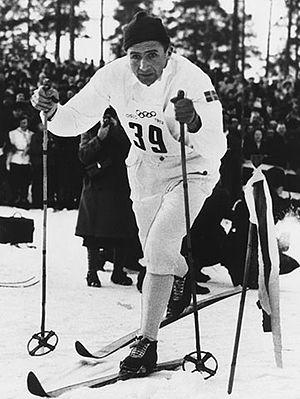
Nils Karlsson, Mora-Nisse, est un fondeur suédois. Il emporte le titre olympique du cinquante kilomètres des Jeux de 1958 à Saint-Moritz et la médaille de bronze des championnats du monde de 1950 à Lake Placid sur la même distance.